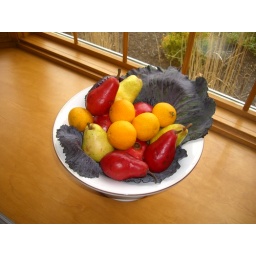
Red and green pears, jewel-toned pomegranates and soft orange clementines are offset by dark red-purple cabbage leaves.